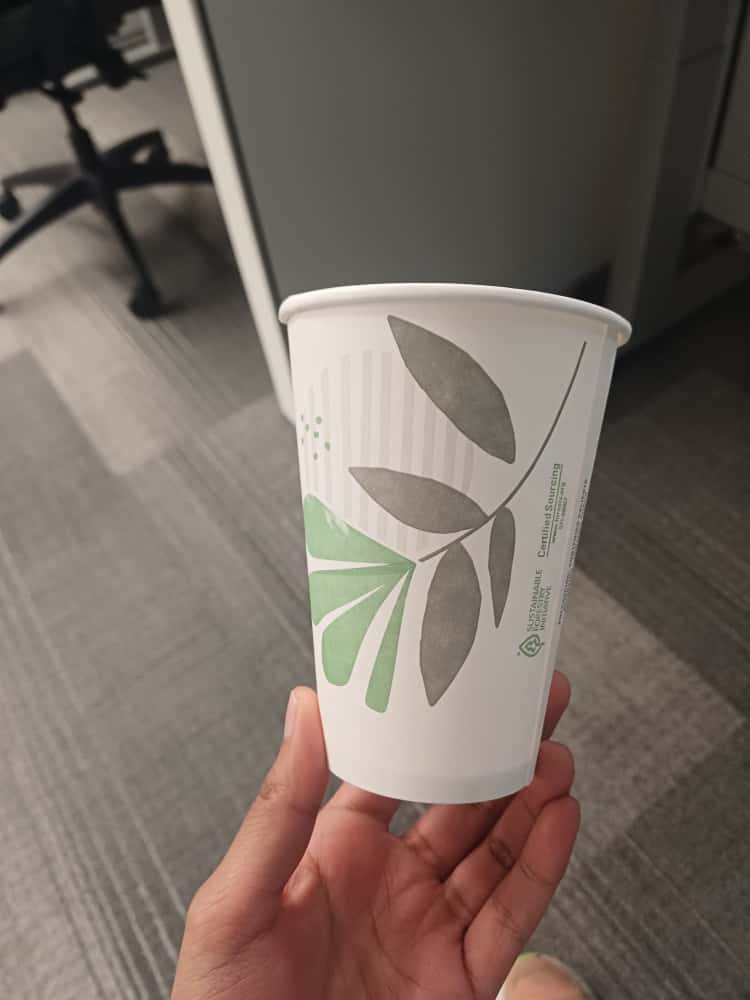
Label: cups